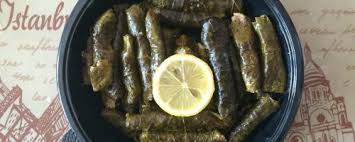
Yemek: yaprak_sarma